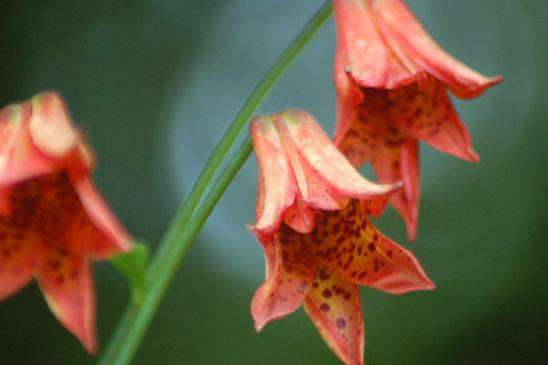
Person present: No